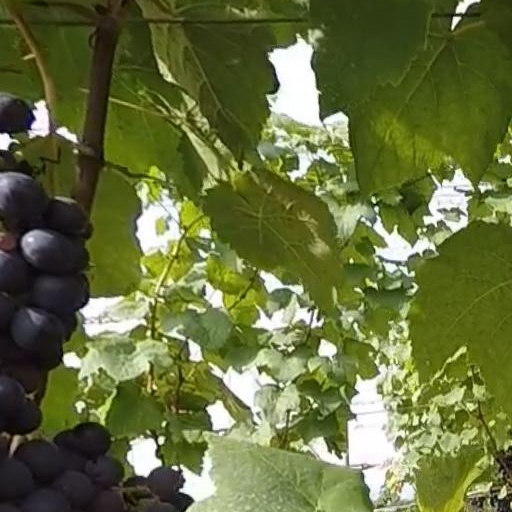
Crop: grape